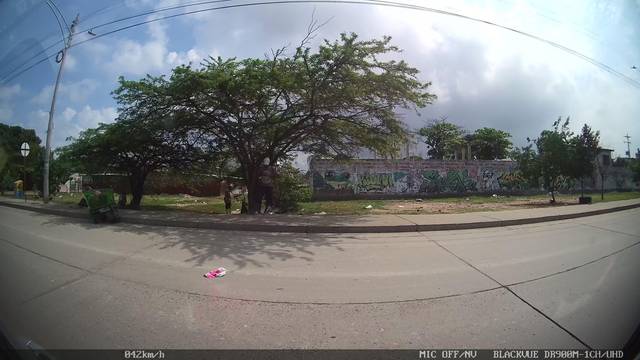
Region: Colombia
Coordinates: 10.408, -75.523